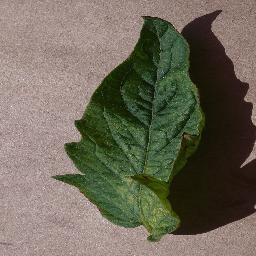
Label: Tomato___Spider_mites Two-spotted_spider_mite